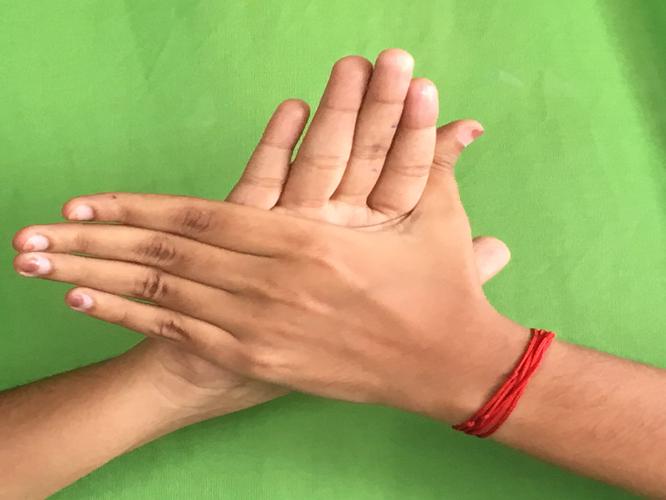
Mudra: Chakra
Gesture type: double_hand